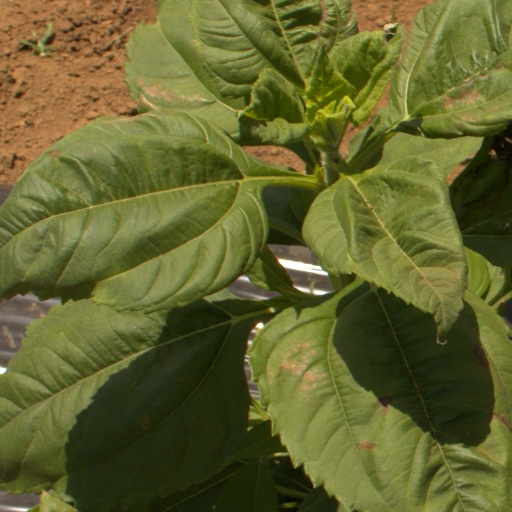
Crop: Jerusalem artichoke